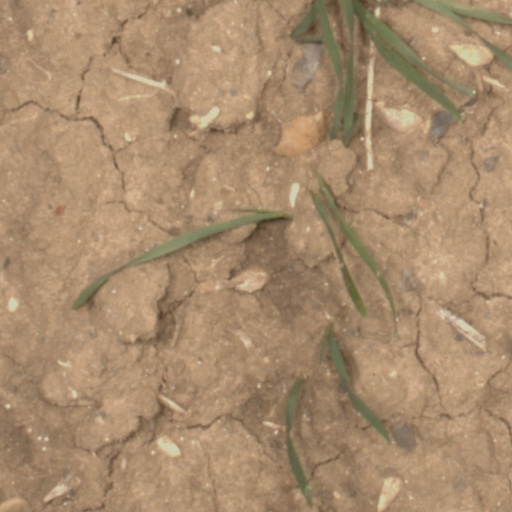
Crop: wheat